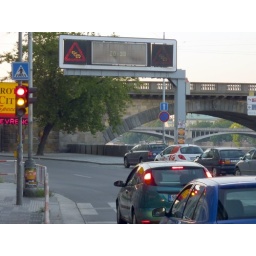
The sign warns against traffic-jams at 20:38 on normal weekday - road towards Jiraskovo Most in Smichov, Prague 5